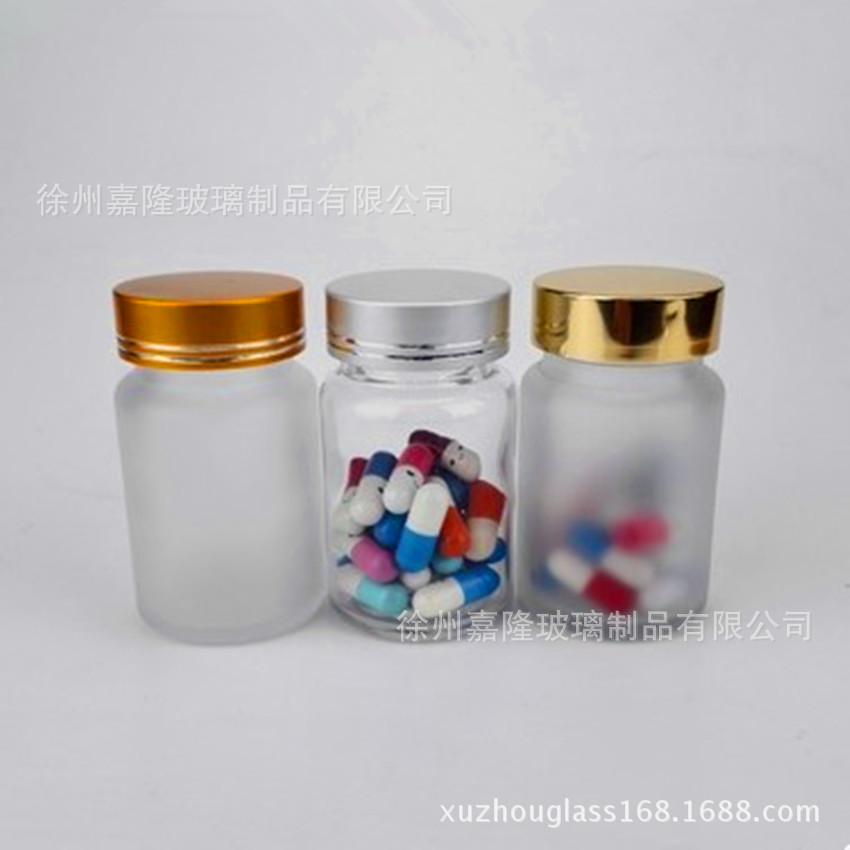
Label: plastic